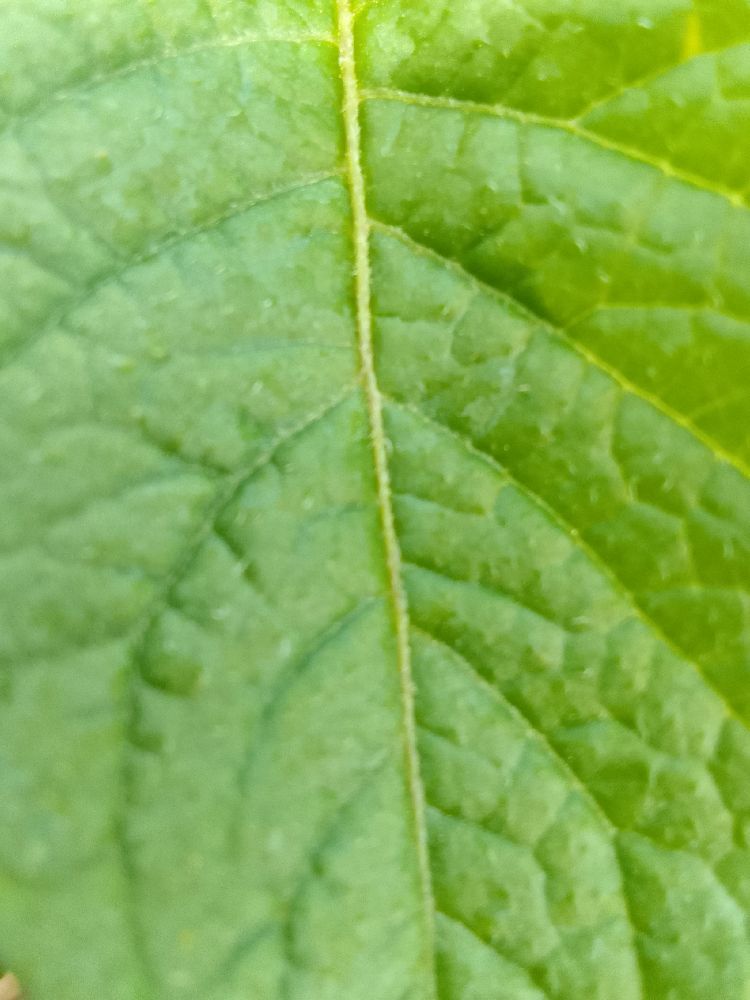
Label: Healthy